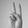
ASL letter: V